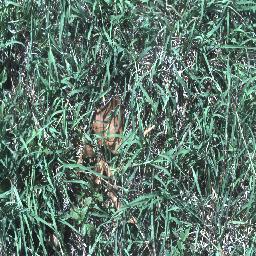
Label: negative